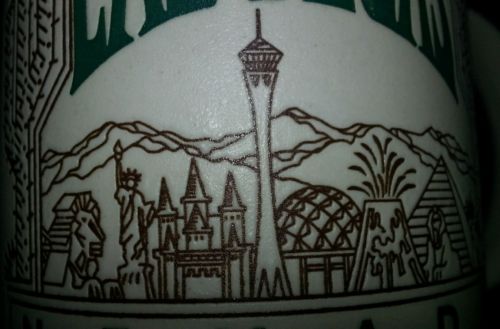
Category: mug